Alex Radcliffe

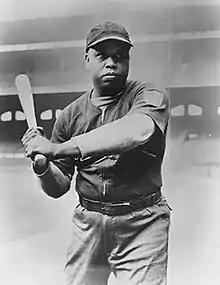

Alex Radcliffe (July 26, 1905 – July 18, 1983) was a baseball player in the Negro leagues. He is widely acknowledged to have been the best third baseman in the history of the Negro American League. He was the brother of Ted "Double Duty" Radcliffe. He is also sometimes referred to as Alex Radcliff.